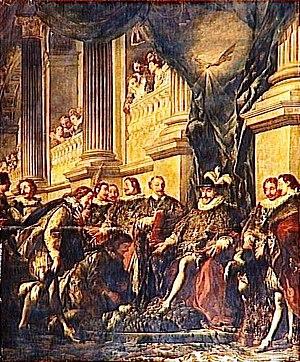
Cet article présente la liste chronologique des chevaliers et des commandeurs de l’ordre du Saint-Esprit, institué par Henri III, supprimé sous la Révolution, rétabli sous la Restauration, définitivement aboli en droit par la monarchie de Juillet.